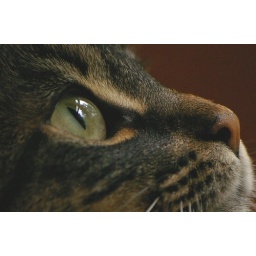
The reflection in her eye is the window shade partly down and the tree outside she is watching.